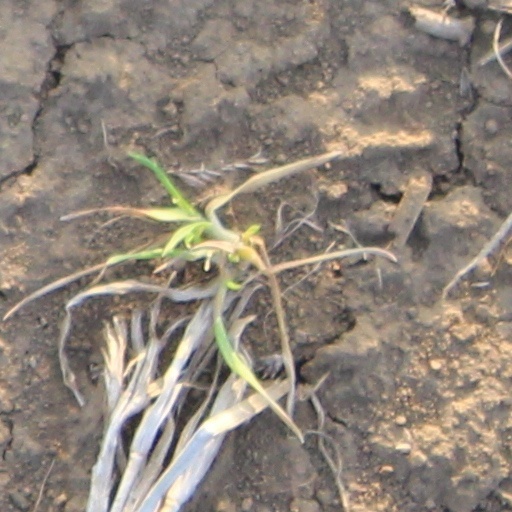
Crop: wheat